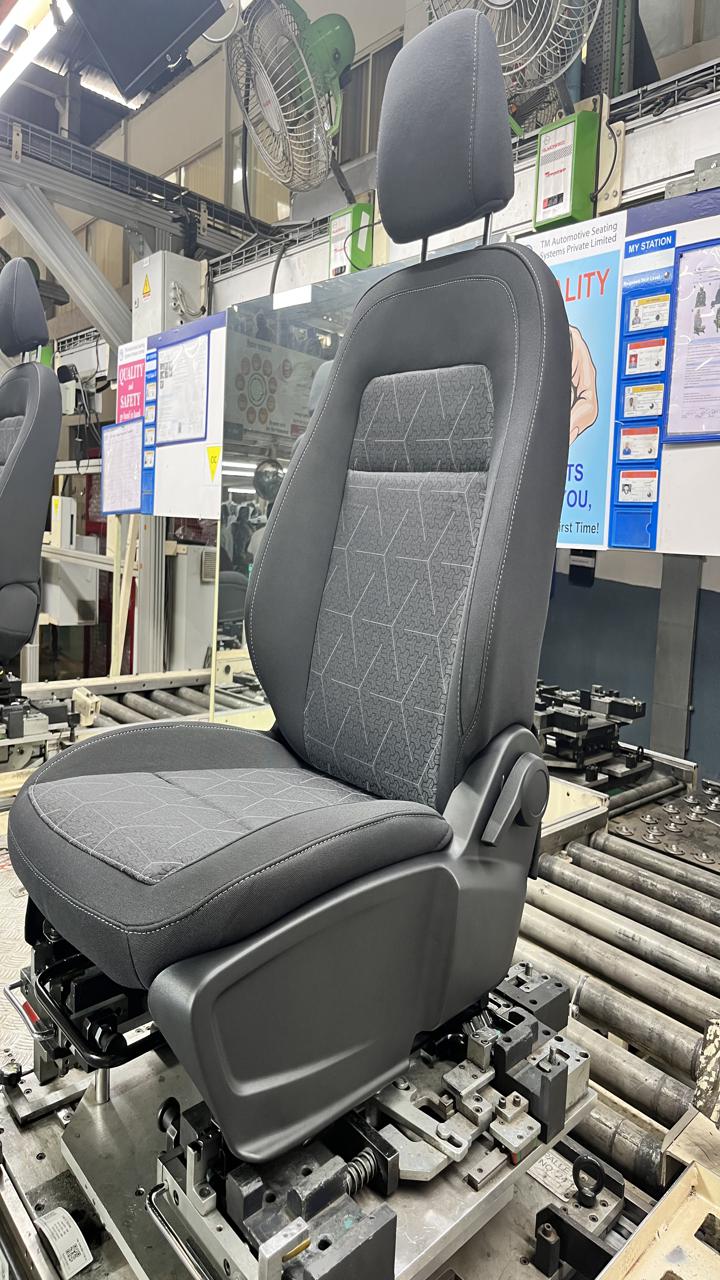
Label: Knob